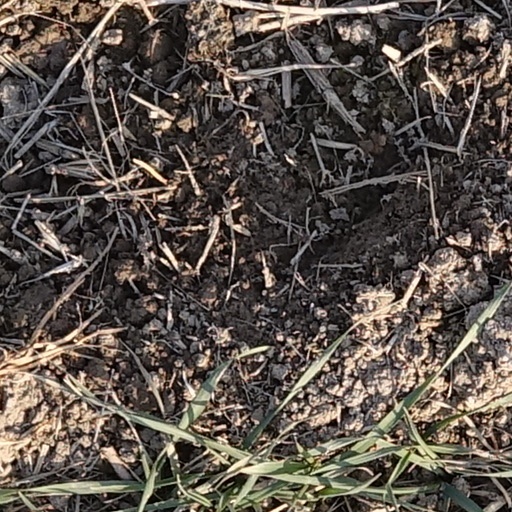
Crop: wheat